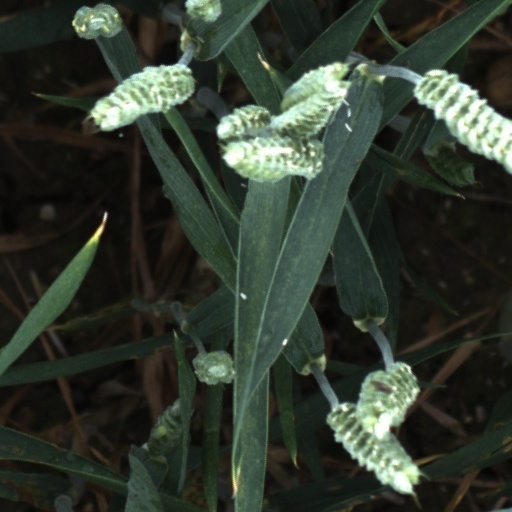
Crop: wheat